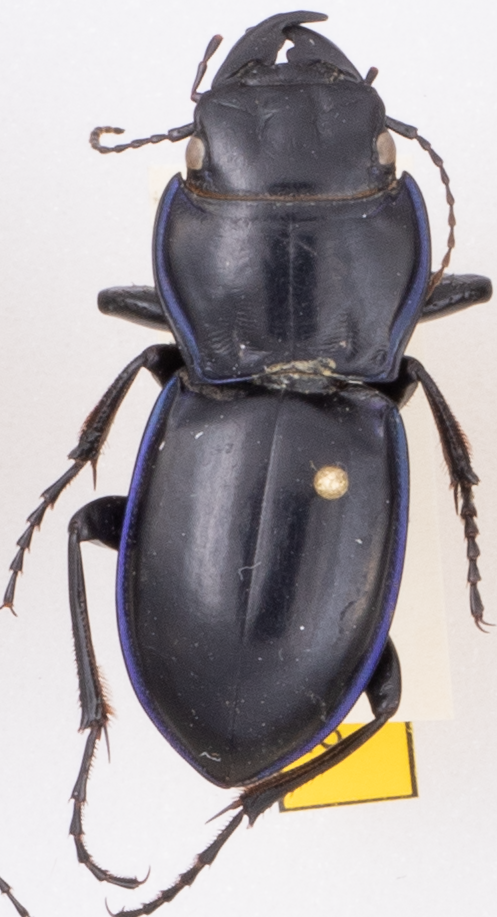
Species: Pasimachus elongatus
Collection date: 2019-05-20
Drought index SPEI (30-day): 2.09
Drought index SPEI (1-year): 1.45
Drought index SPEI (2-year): -0.17